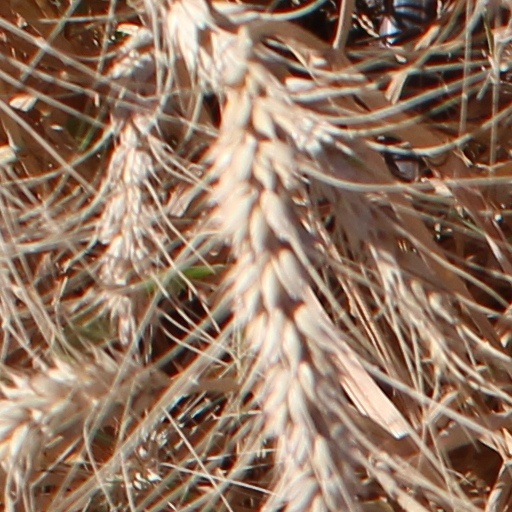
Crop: wheat